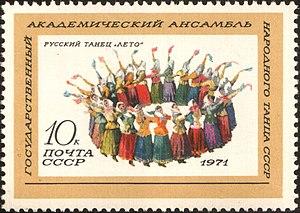
L'Ensemble académique d'État de danse folklorique Igor Moïsseïev est une compagnie de danse créée en 1937 par le chorégraphe et maître de ballet Igor Moïsseïev. Il s'agit de la première compagnie de danse professionnelle dont le répertoire est entièrement consacré aux danses folkloriques du monde et à leur vulgarisation.